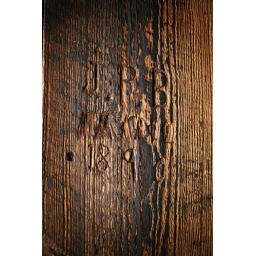
My grandfather's (Charles Edmond Benoist) uncle Joseph carved his initials in the wall of the barn of the family farm - 1890.